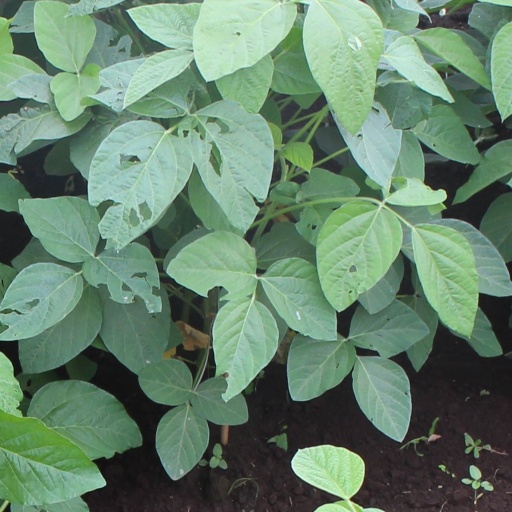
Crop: soybean